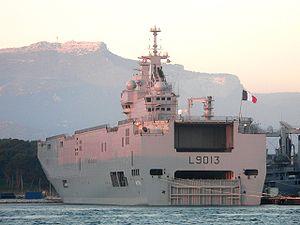
Bâtiment de projection et de commandement Mistral au coucher du soleil dans le port militaire de Toulon, France, en 2006